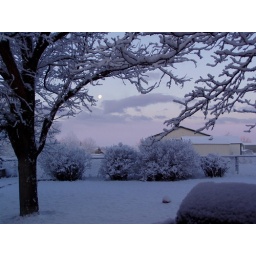
7 AM in the morning Light pink clouds and mountains.